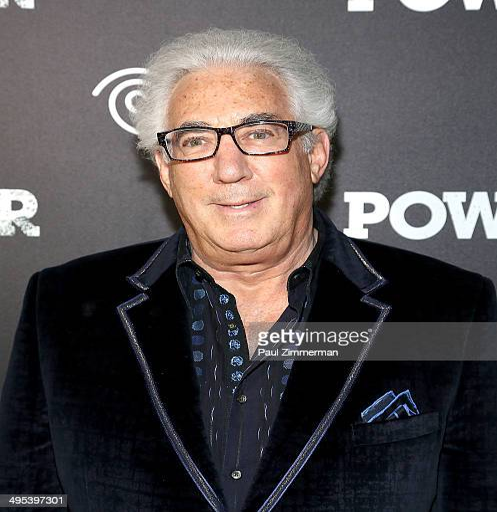
theatrical producer attends the premiere